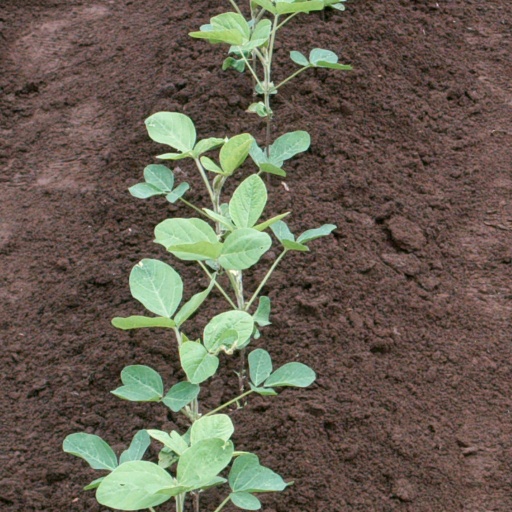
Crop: soybean